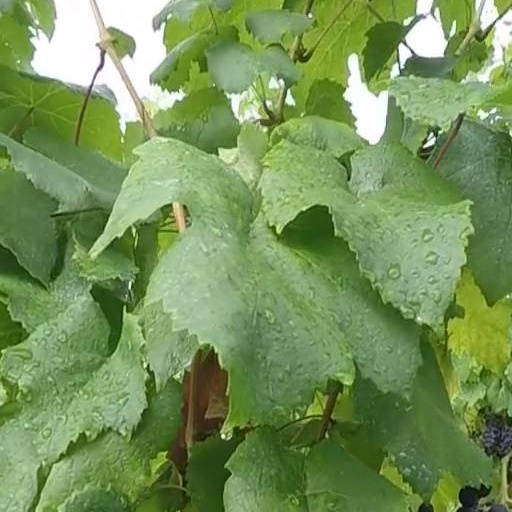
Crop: grape